Dear Boss letter

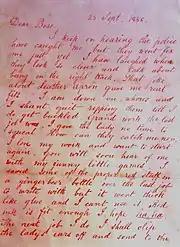
The first page of the "Dear Boss" letter, dated 25 September 1888

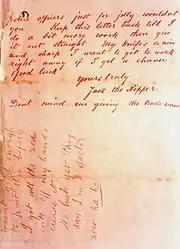
The second page of the "Dear Boss" letter

Initially, the letter was considered to be just one of many hoax letters purporting to be from the murderer. However, following the discovery of the body of Catherine Eddowes in Mitre Square on 30 September, investigators noted a section of the auricle and earlobe of her right ear had been severed, giving credence to the author's promise within the letter to "clip the lady's ears off". In response, the Metropolitan Police published numerous handbills containing duplicates of both this letter and the "Saucy Jacky" postcard in the hope that a member of the public would recognise the handwriting of the author. Numerous local and national newspapers also reprinted the text of the "Dear Boss" letter in whole or in part. These efforts failed to generate any significant leads.